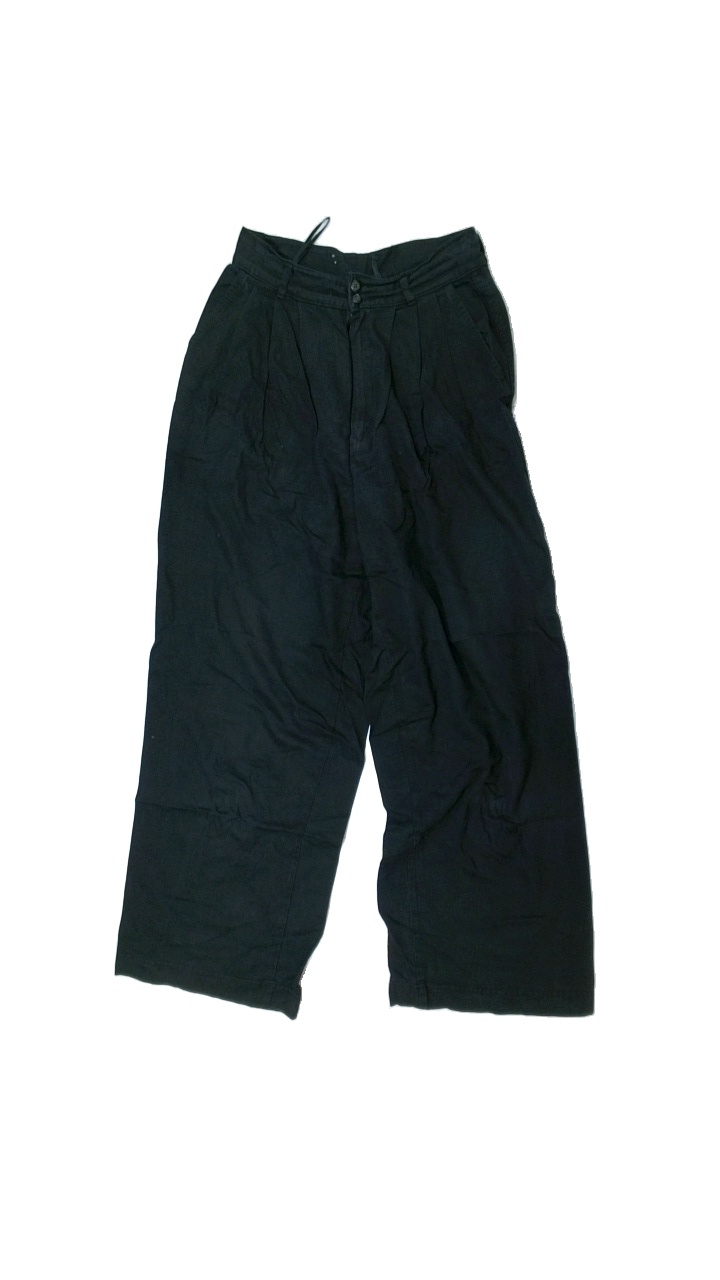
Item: Trousers (Ladies)
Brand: Prodotti
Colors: Black
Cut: Loose
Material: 60%cotton 40%viscose
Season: Autumn
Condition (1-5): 3
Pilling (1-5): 4
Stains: Major
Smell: Major
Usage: Export
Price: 50-100